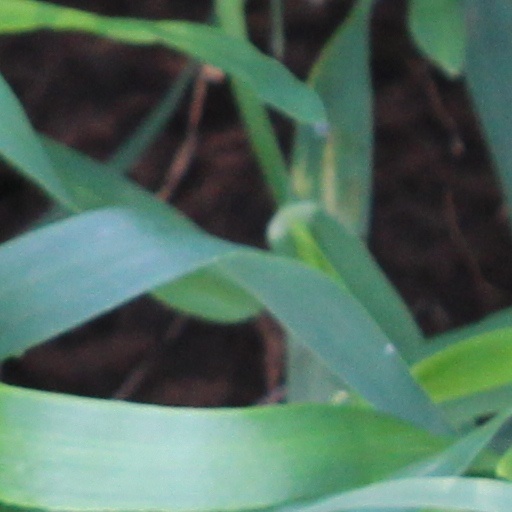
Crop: wheat